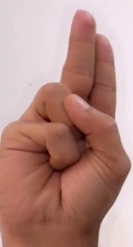
ASL sign: U